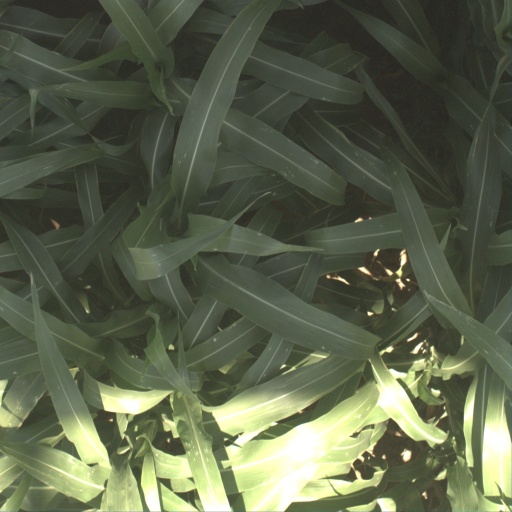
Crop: sorghum